Beijing Stock Exchange

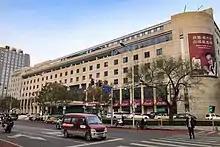
Jinyang Mansion which houses the BSE

The Beijing municipal government had lobbied for years to upgrade the National Equities Exchange and Quotations (NEEQ) exchange (nicknamed "The New Third Board" (新三板)) to act as a home for US-listed Chinese firms.